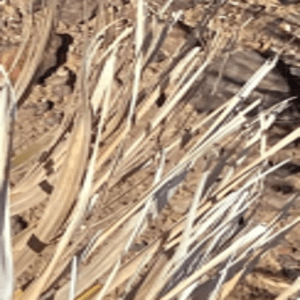
Label: Rachis Blight